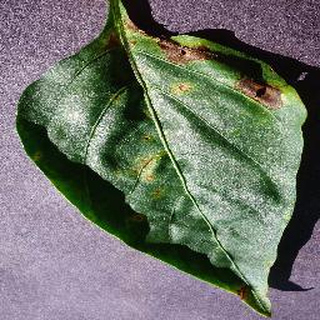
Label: bell_pepper_bacterial_spot